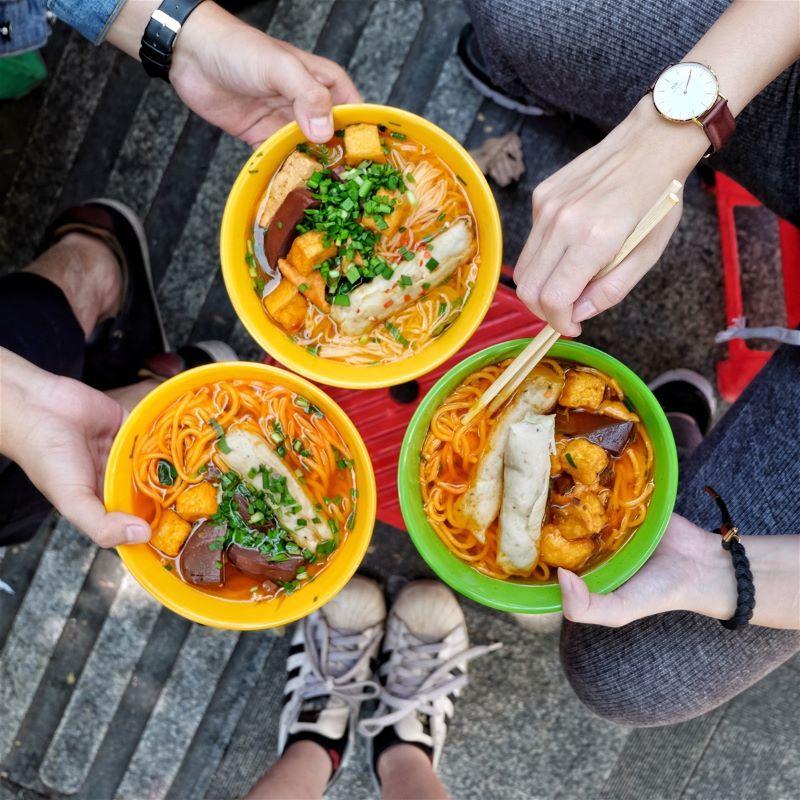
đây là bức ảnh chụp từ trên cao của ba bát thức ăn